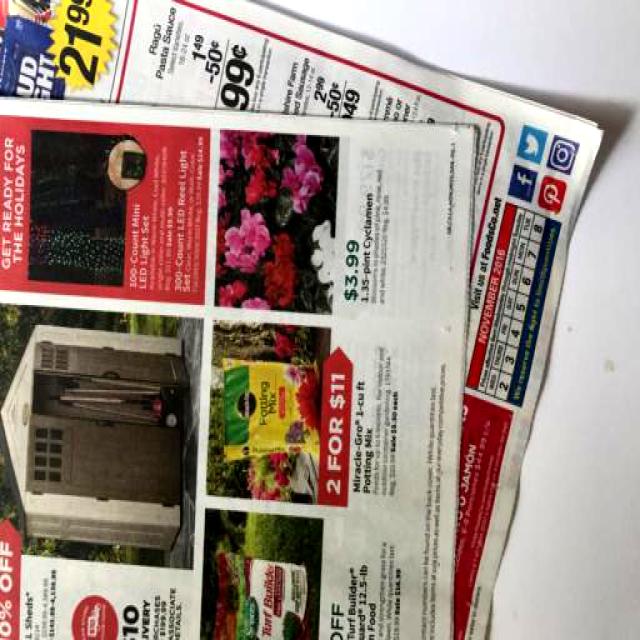
Label: Paper